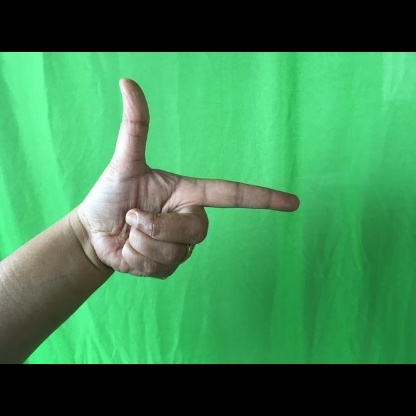
Mudra: Chandrakala